Flugplatz Mainz-Finthen

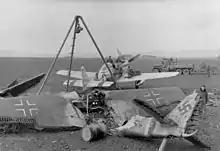
A 354th FG P-51D at Ober-Olm Airfield in April 1945.

The airfield was taken by elements of the XII Corps, 90th Division, of the Third United States Army under the command of General George S. Patton, Jr. on 22 March 1945. Combat engineers from IX Engineer command moved in with the 832d Engineering Aviation Battalion arriving on 25 March 1945, to repair the runway for use by combat aircraft. The engineers laid down a 5000' Square Mesh (SMT) all-weather runway over the existing east–west (07/25) bomb-cratered concrete runway, and laid out a second 4000' sod runway aligned 08/26. The engineers also performed minimal repairs to the facility to make it operational. On 27 March, the airfield was declared ready for Allied use and was designated as Advanced Landing Ground "Y-64 Ober Olm".